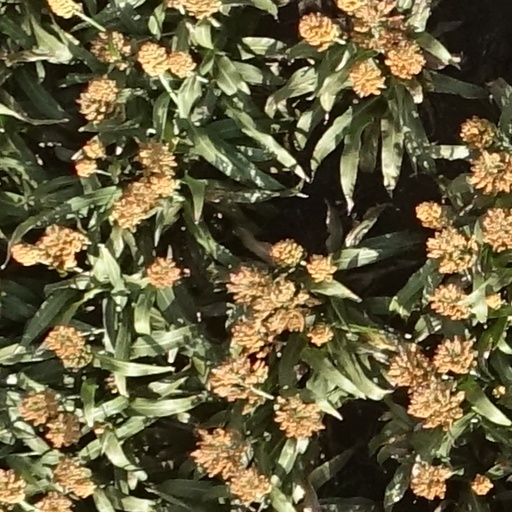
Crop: sorghum